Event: Ecuador Earthquake
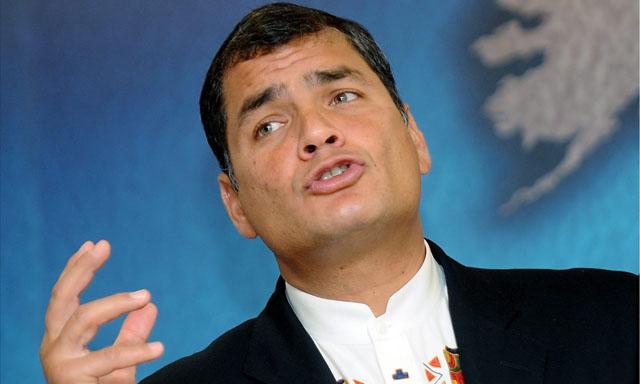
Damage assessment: no_damage